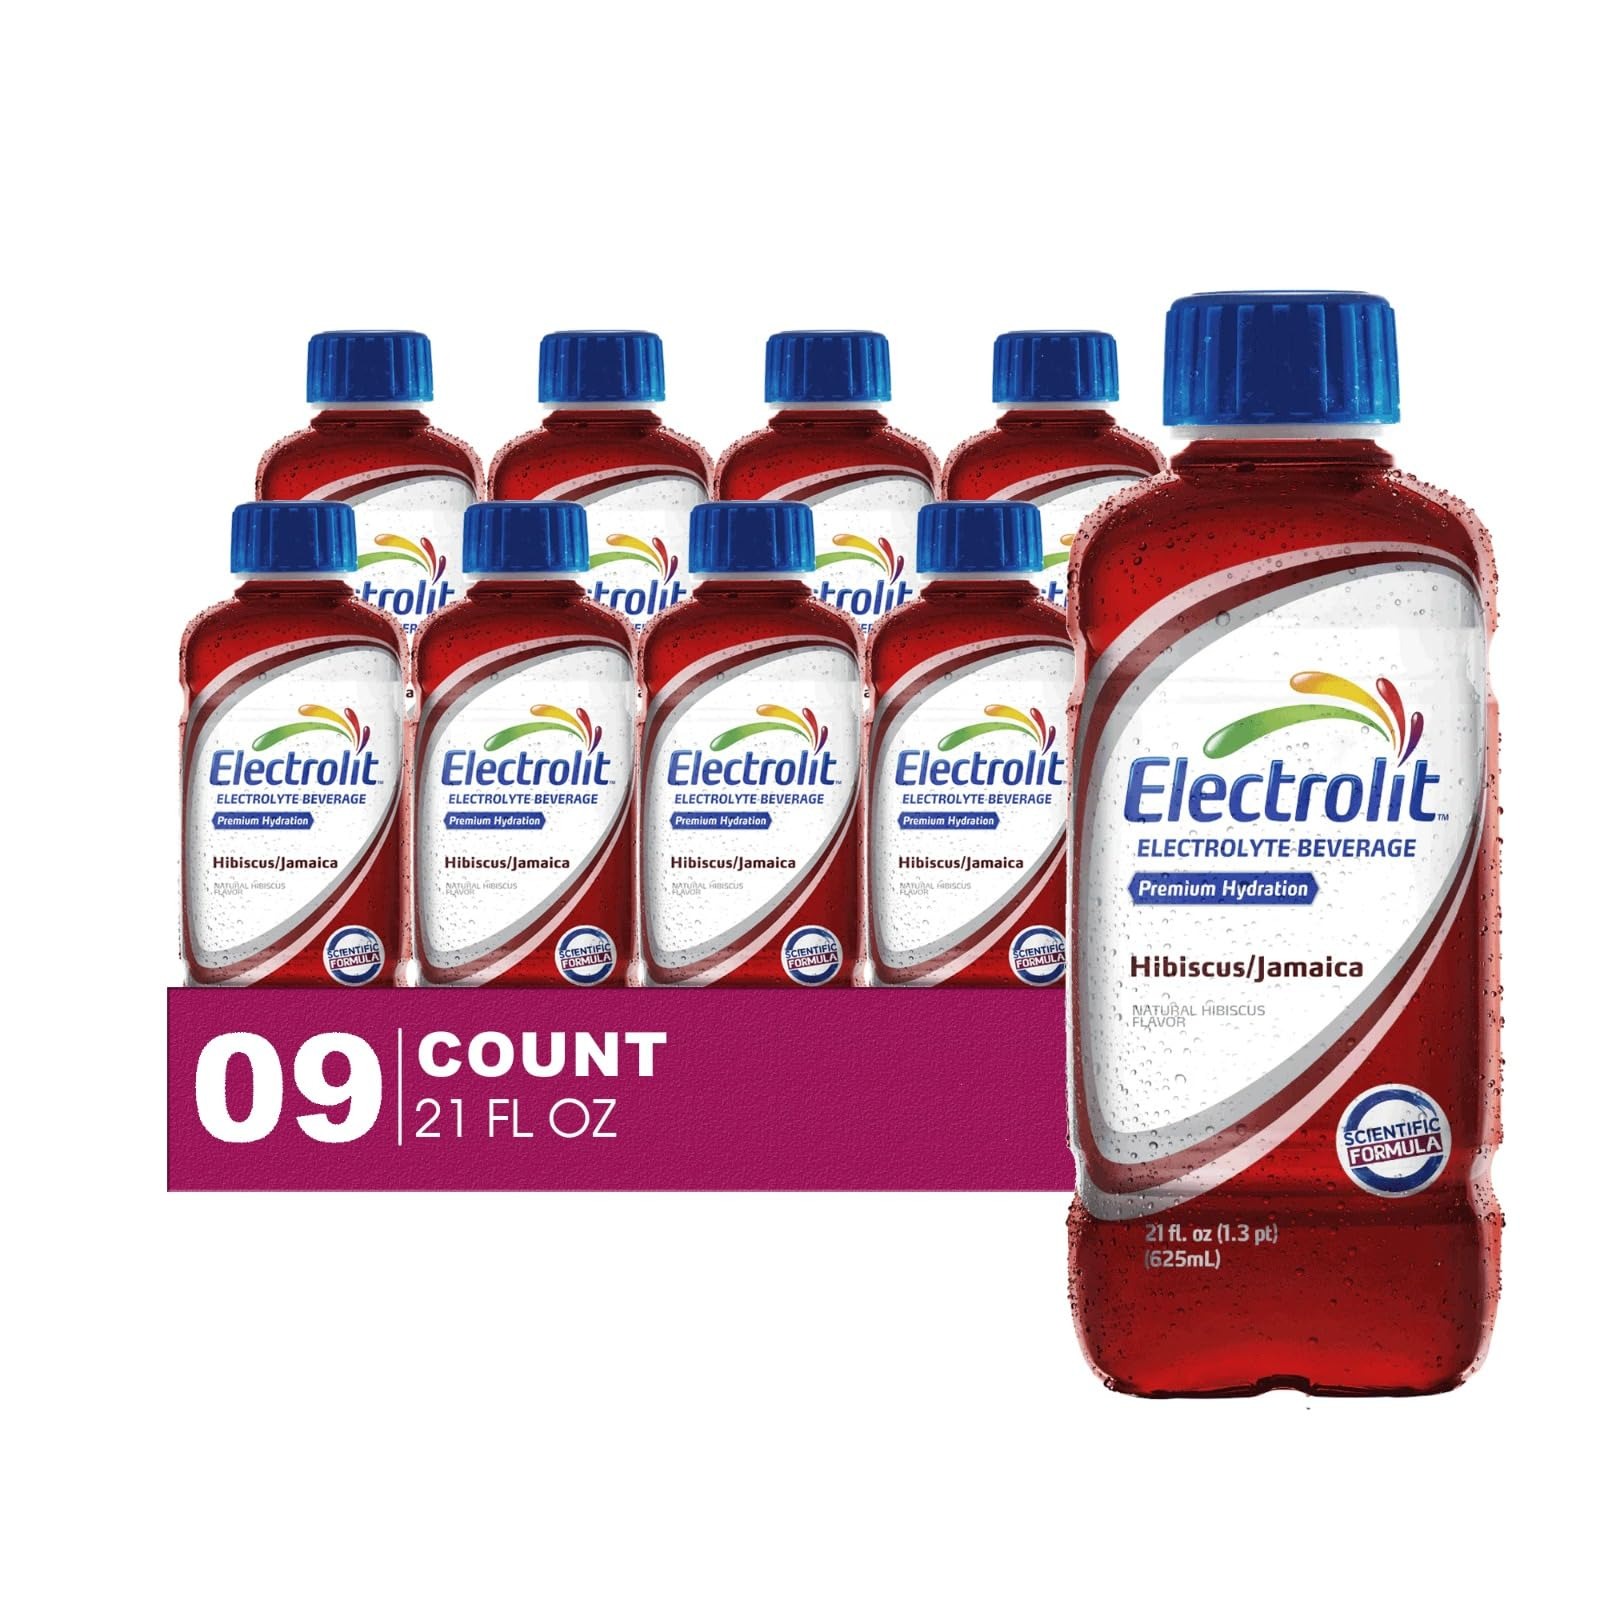
Item Name: Electrolit, Passion Fruit Drink, 21 Ounce
Product Description: Sports Drinks
Value: 21.0
Unit: Ounce

Price: 2.46